Bicêtre Hospital

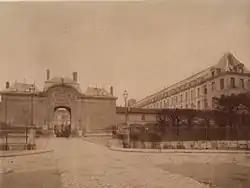
Main entrance on Général Leclerc Street in 1901

The Bicêtre Hospital is located in Le Kremlin-Bicêtre, a commune in the southern suburbs of Paris, France. It lies 4.5 km (2.8 miles) from the center of Paris. The Bicêtre Hospital was originally planned as a military hospital, with construction begun in 1634. With the help of Vincent de Paul, it was finally opened as an orphanage in 1642. It was incorporated into the "Hôpital Général de Paris" in 1656. In 1823, it was called the "Hospice de la Vieillesse Hommes". In 1885, it was renamed the "Hospice de Bicêtre".